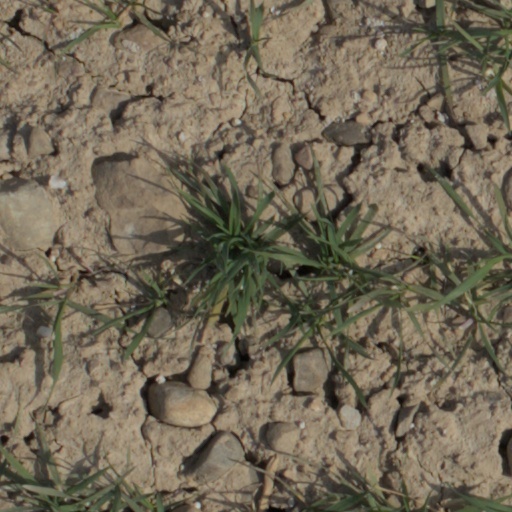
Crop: wheat